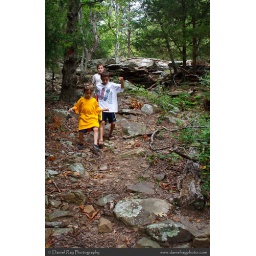
Heading down the train along the stream below the stone bridge